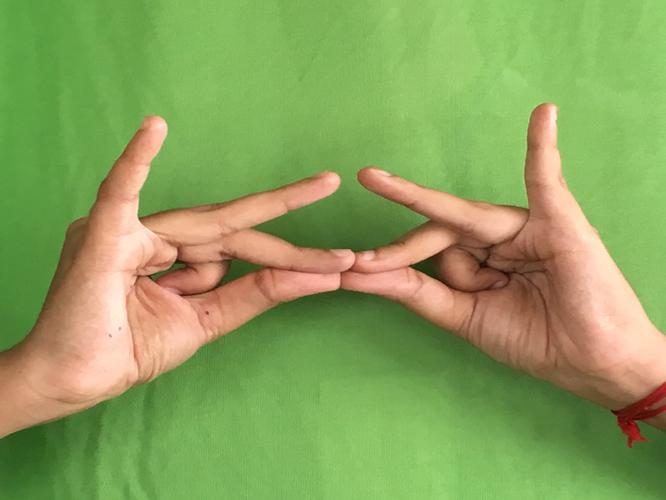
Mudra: Sakata
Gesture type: double_hand